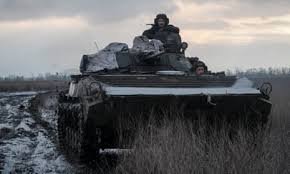
Label: BMP-1